List of bus operating companies

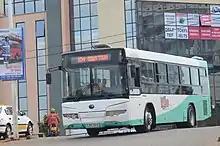
Kigali Bus Services in Rwanda

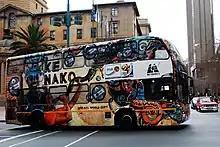
Johannesburg Metrobus

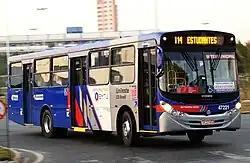
EMTU Buses São Paulo

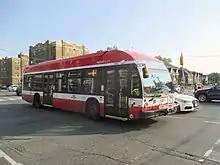
Toronto Buses Nova LFS Hybrid

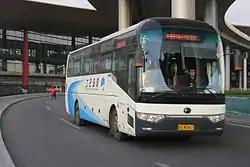
Beijing Airport Bus departing Terminal 3

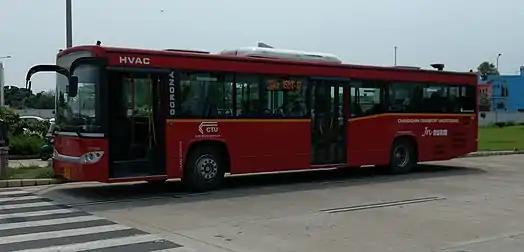
Chandigarh Transport Undertaking (CTU) AC Bus

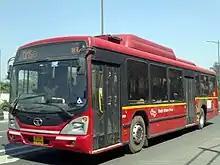
DTC Tata AC Airbus

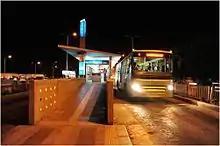
Ahmedabad Bus Rapid Transit System operated by Ahmedabad Janmarg Limited

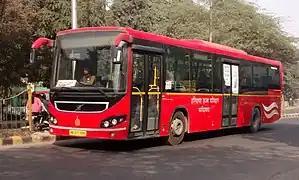
Haryana Roadways AC Volvo Bus in Faridabad

India has several bus operators. Some are privately run while others are run by state governments municipal bodies or private companies. State government buses ply not only in their states but also in neighbouring states. Municipal body buses ply in their own city as well as in neighbouring cities or towns. Here only list of government operated buses are there.